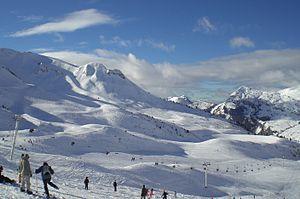
Abondance est une appellation d'origine désignant un fromage au lait cru français fabriqué dans la Haute-Savoie. Ce fromage à pâte pressée cuite est exclusivement issu de la transformation de laits crus de vache produits dans le département.
La liste des stations de sports d'hiver de Savoie présente l'ensemble des villages et stations de sports d'hiver situés sur le territoire de la Savoie, qui correspond aux deux départements français de la Savoie et de la Haute-Savoie.